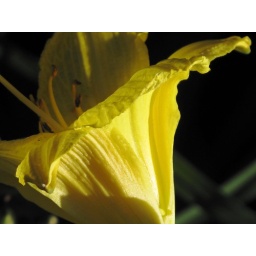
yellow flower in late light